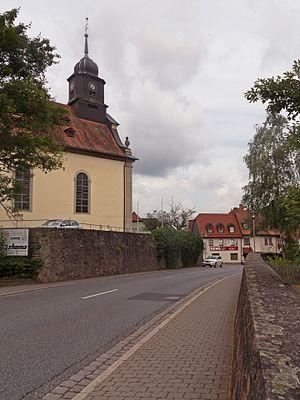
Mömbris est un marché allemand de Bavière, situé dans l'arrondissement d'Aschaffenbourg et le district de Basse-Franconie.